Larry Laverty

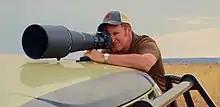

Laurence Laverty (born 1959) is an American character actor. His film roles include playing Larry Davies in "The Hamiltons" (2006), as well as appearances in "Dead Tone" (2007) and in Gus Van Sant's "Elephant" (2003). Laverty made television guest appearances in "Judging Amy", "The Practice", "Breaking Vegas", "Nash Bridges", and "MADtv". His performance on "The Tonight Show" led to a number of appearances on daytime soap operas including "Days of Our Lives", "Passions", "Port Charles", and "All My Children".